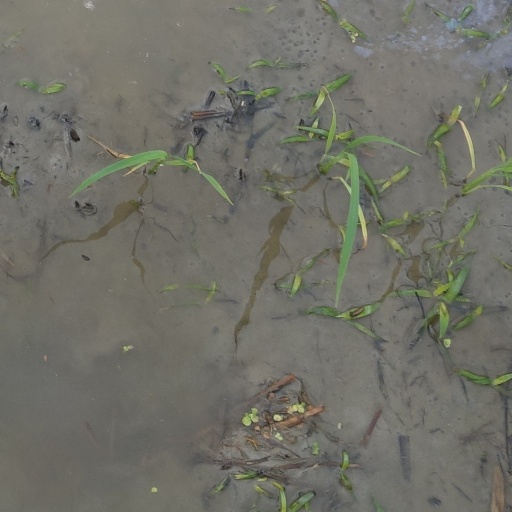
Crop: rice